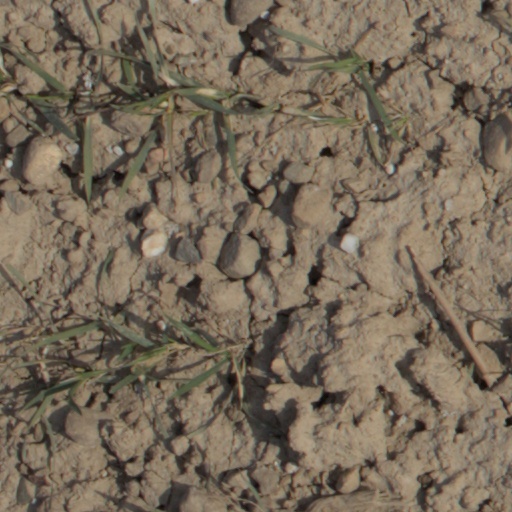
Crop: wheat